Sylvie Bermann

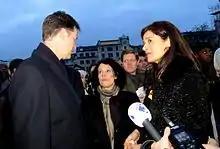

Bermann was subsequently responsible for policy relating to China/Hong Kong/Taiwan at the French Ministry of Foreign Affairs and International Development until 1986, when she became second counsellor at the French embassy in Moscow. In 1989, Bermann returned to Paris to take up the post of head of the Southeast Asia Department, where she remained until 1992.